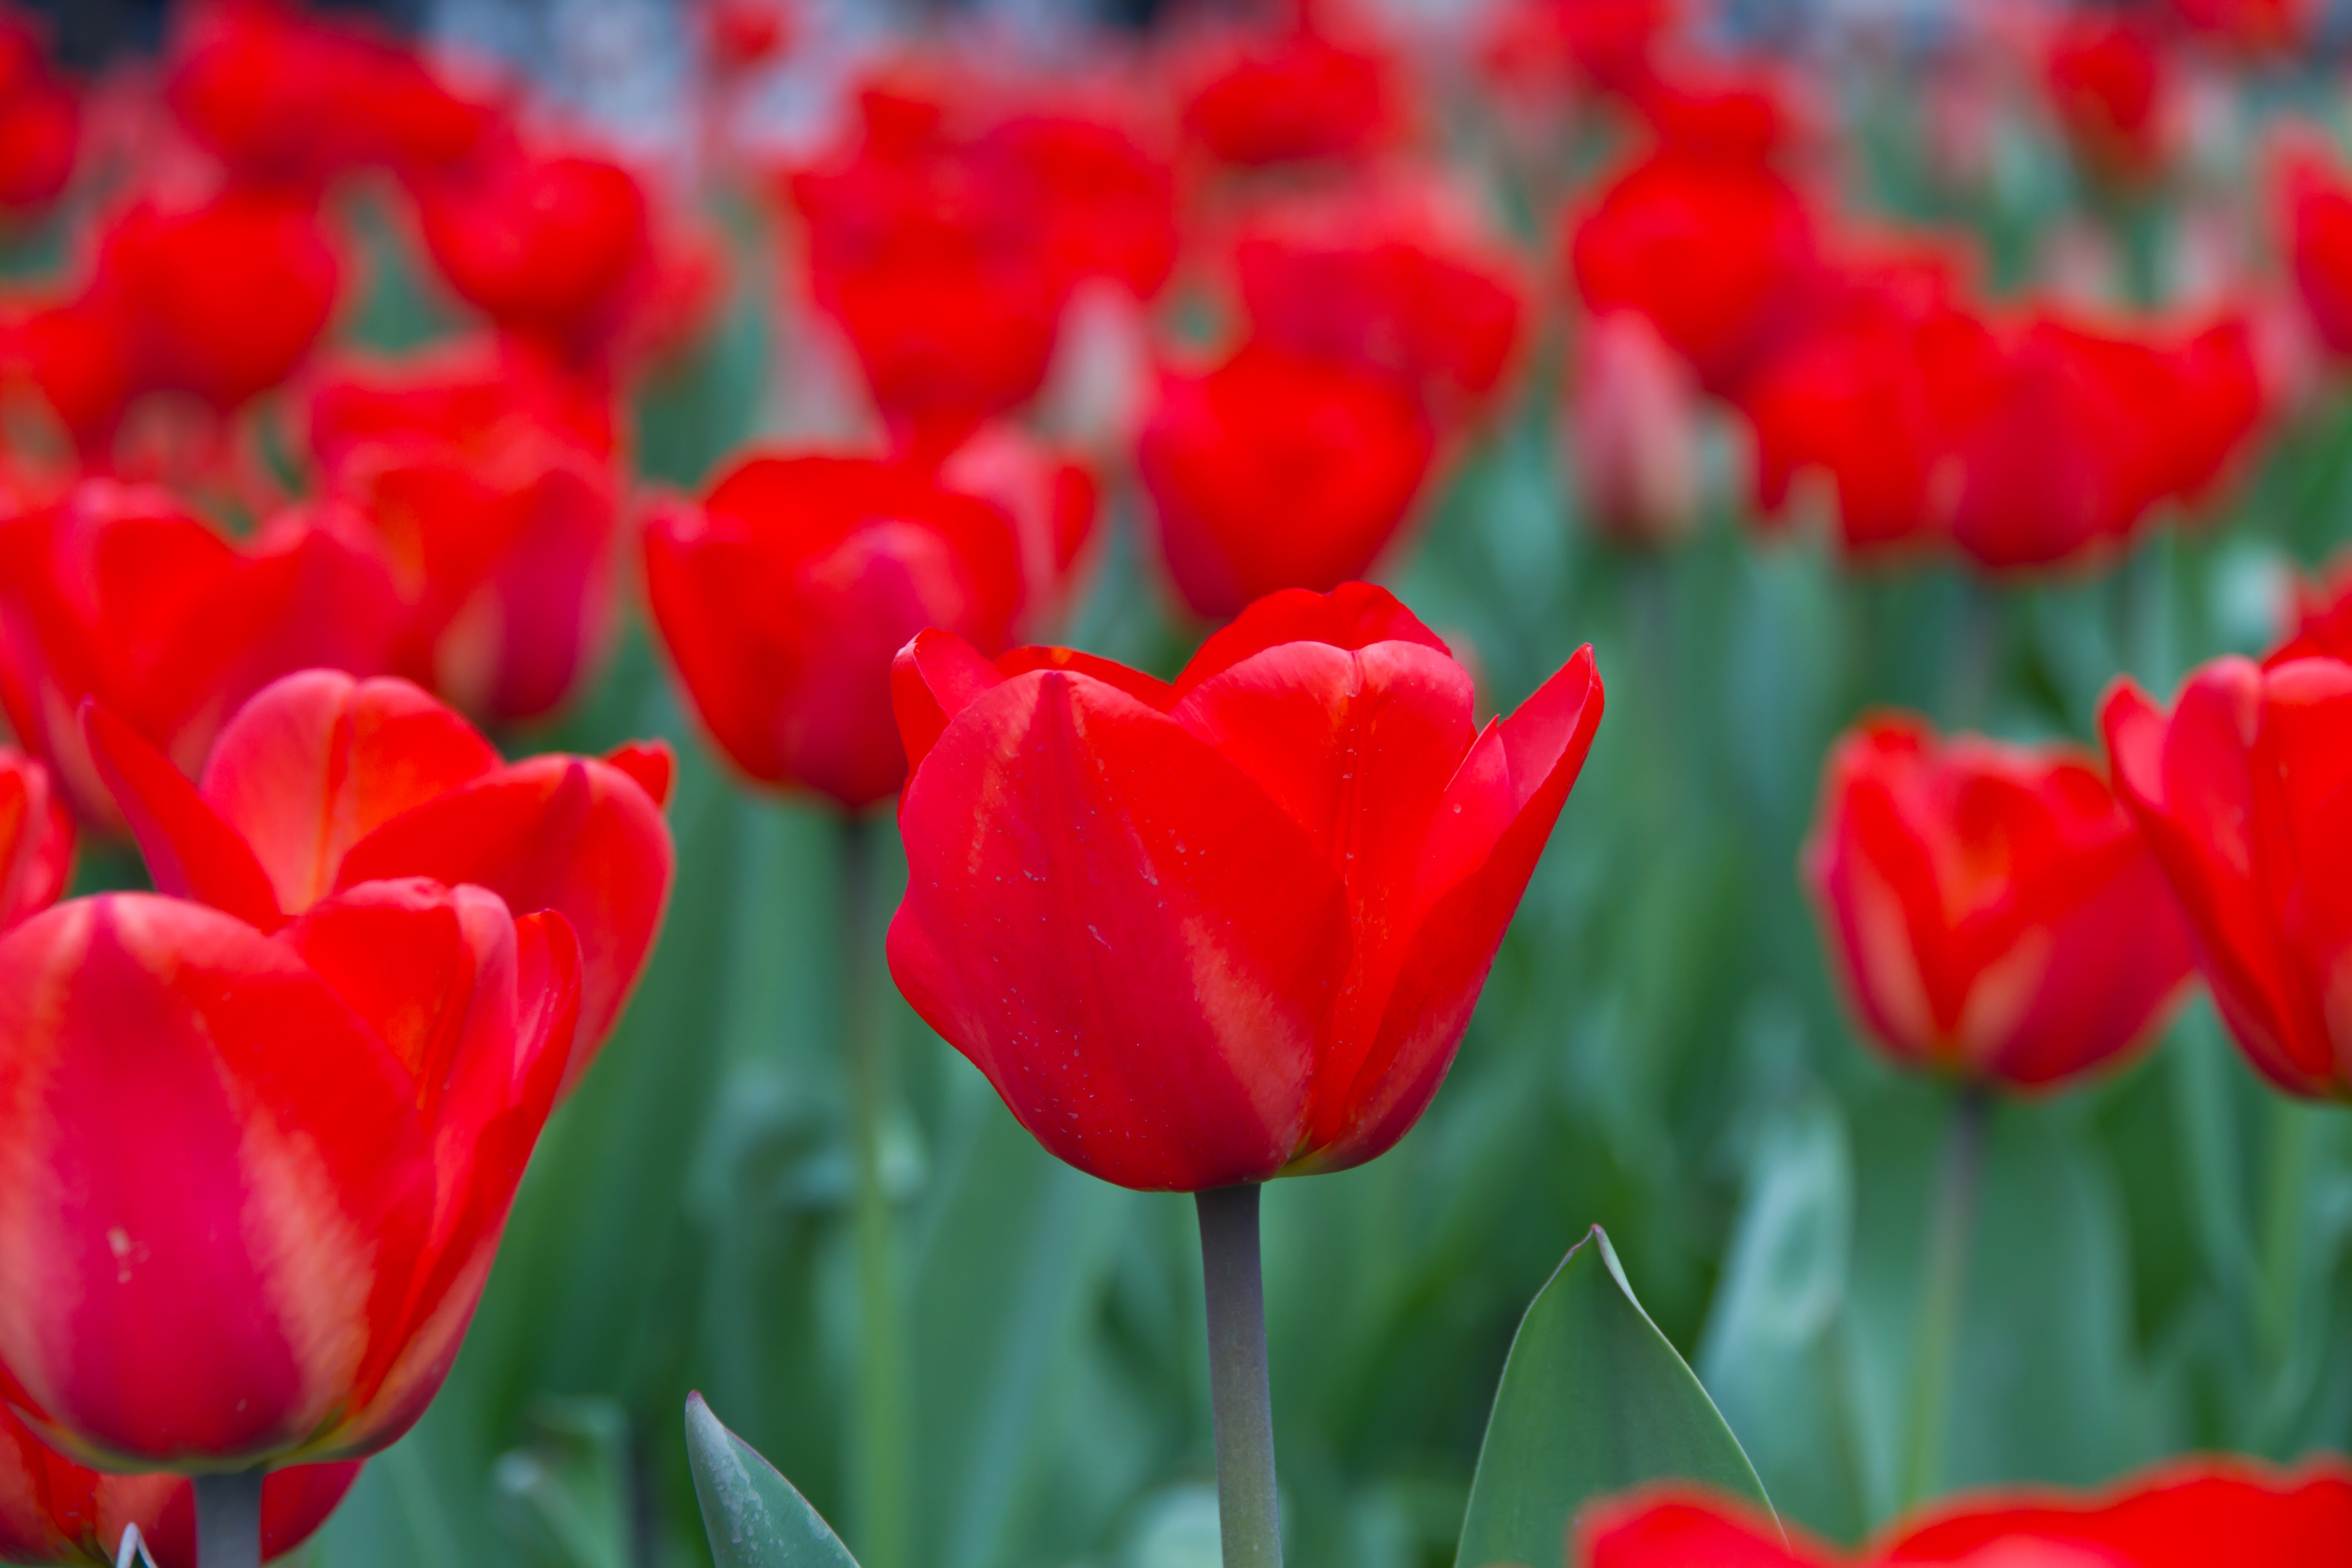
plant, flower, petal, bloom, tulip, spring, red, flowers, beautiful, tulips, flowering plant, lily family, land plant